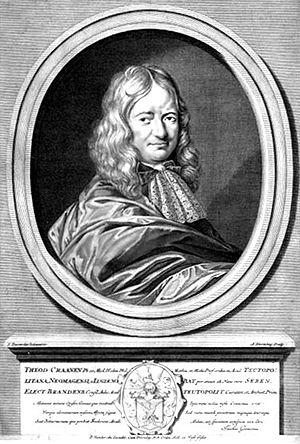
Theodor Craanen (1633-1688) Mathématicien allemand et le médecin Svenska: Theodor Craanen (1633-1688) Tysk matematiker och läkare